Dolinar receiver

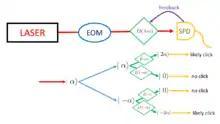
A simple conceptual model of the Dolinar receiver.

The Dolinar receiver expands upon the Kennedy receiver to decrease the probability of error at the cost of higher complexity. In order to operate, the Dolinar receiver needs to be sent multiple copies of the input state, or the coherent input state is split up into multiple lower-amplitude states with different detector arrival times. This can be achieved by using a series of low-reflectance beam splitters, for instance.